Svetlana Penkina

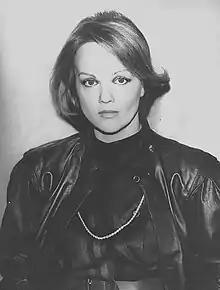
Svetlana Mulyavina-Penkina

Svetlana Alexandrovna Mulyavina-Penkina (Belarusian: Святлана Аляксандраўна Пенкіна; 6 June 1951 – October 2016) was a Soviet actress.